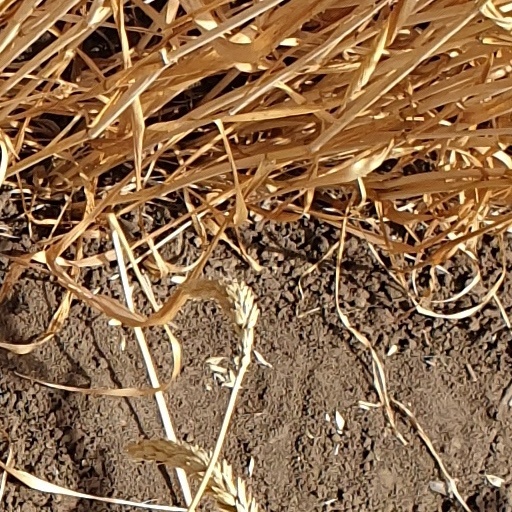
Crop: wheat